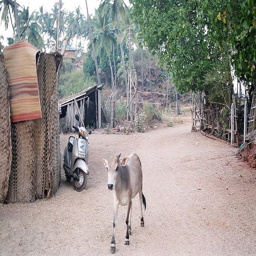
A young brown cow is walking down the dirt road.
A small goat standing on top of a dirt road.
The cow is standing all by itself near the motorbike.
An animal walking on a dirt road next to a straw-like building
A young animal is trotting down a dirt road.